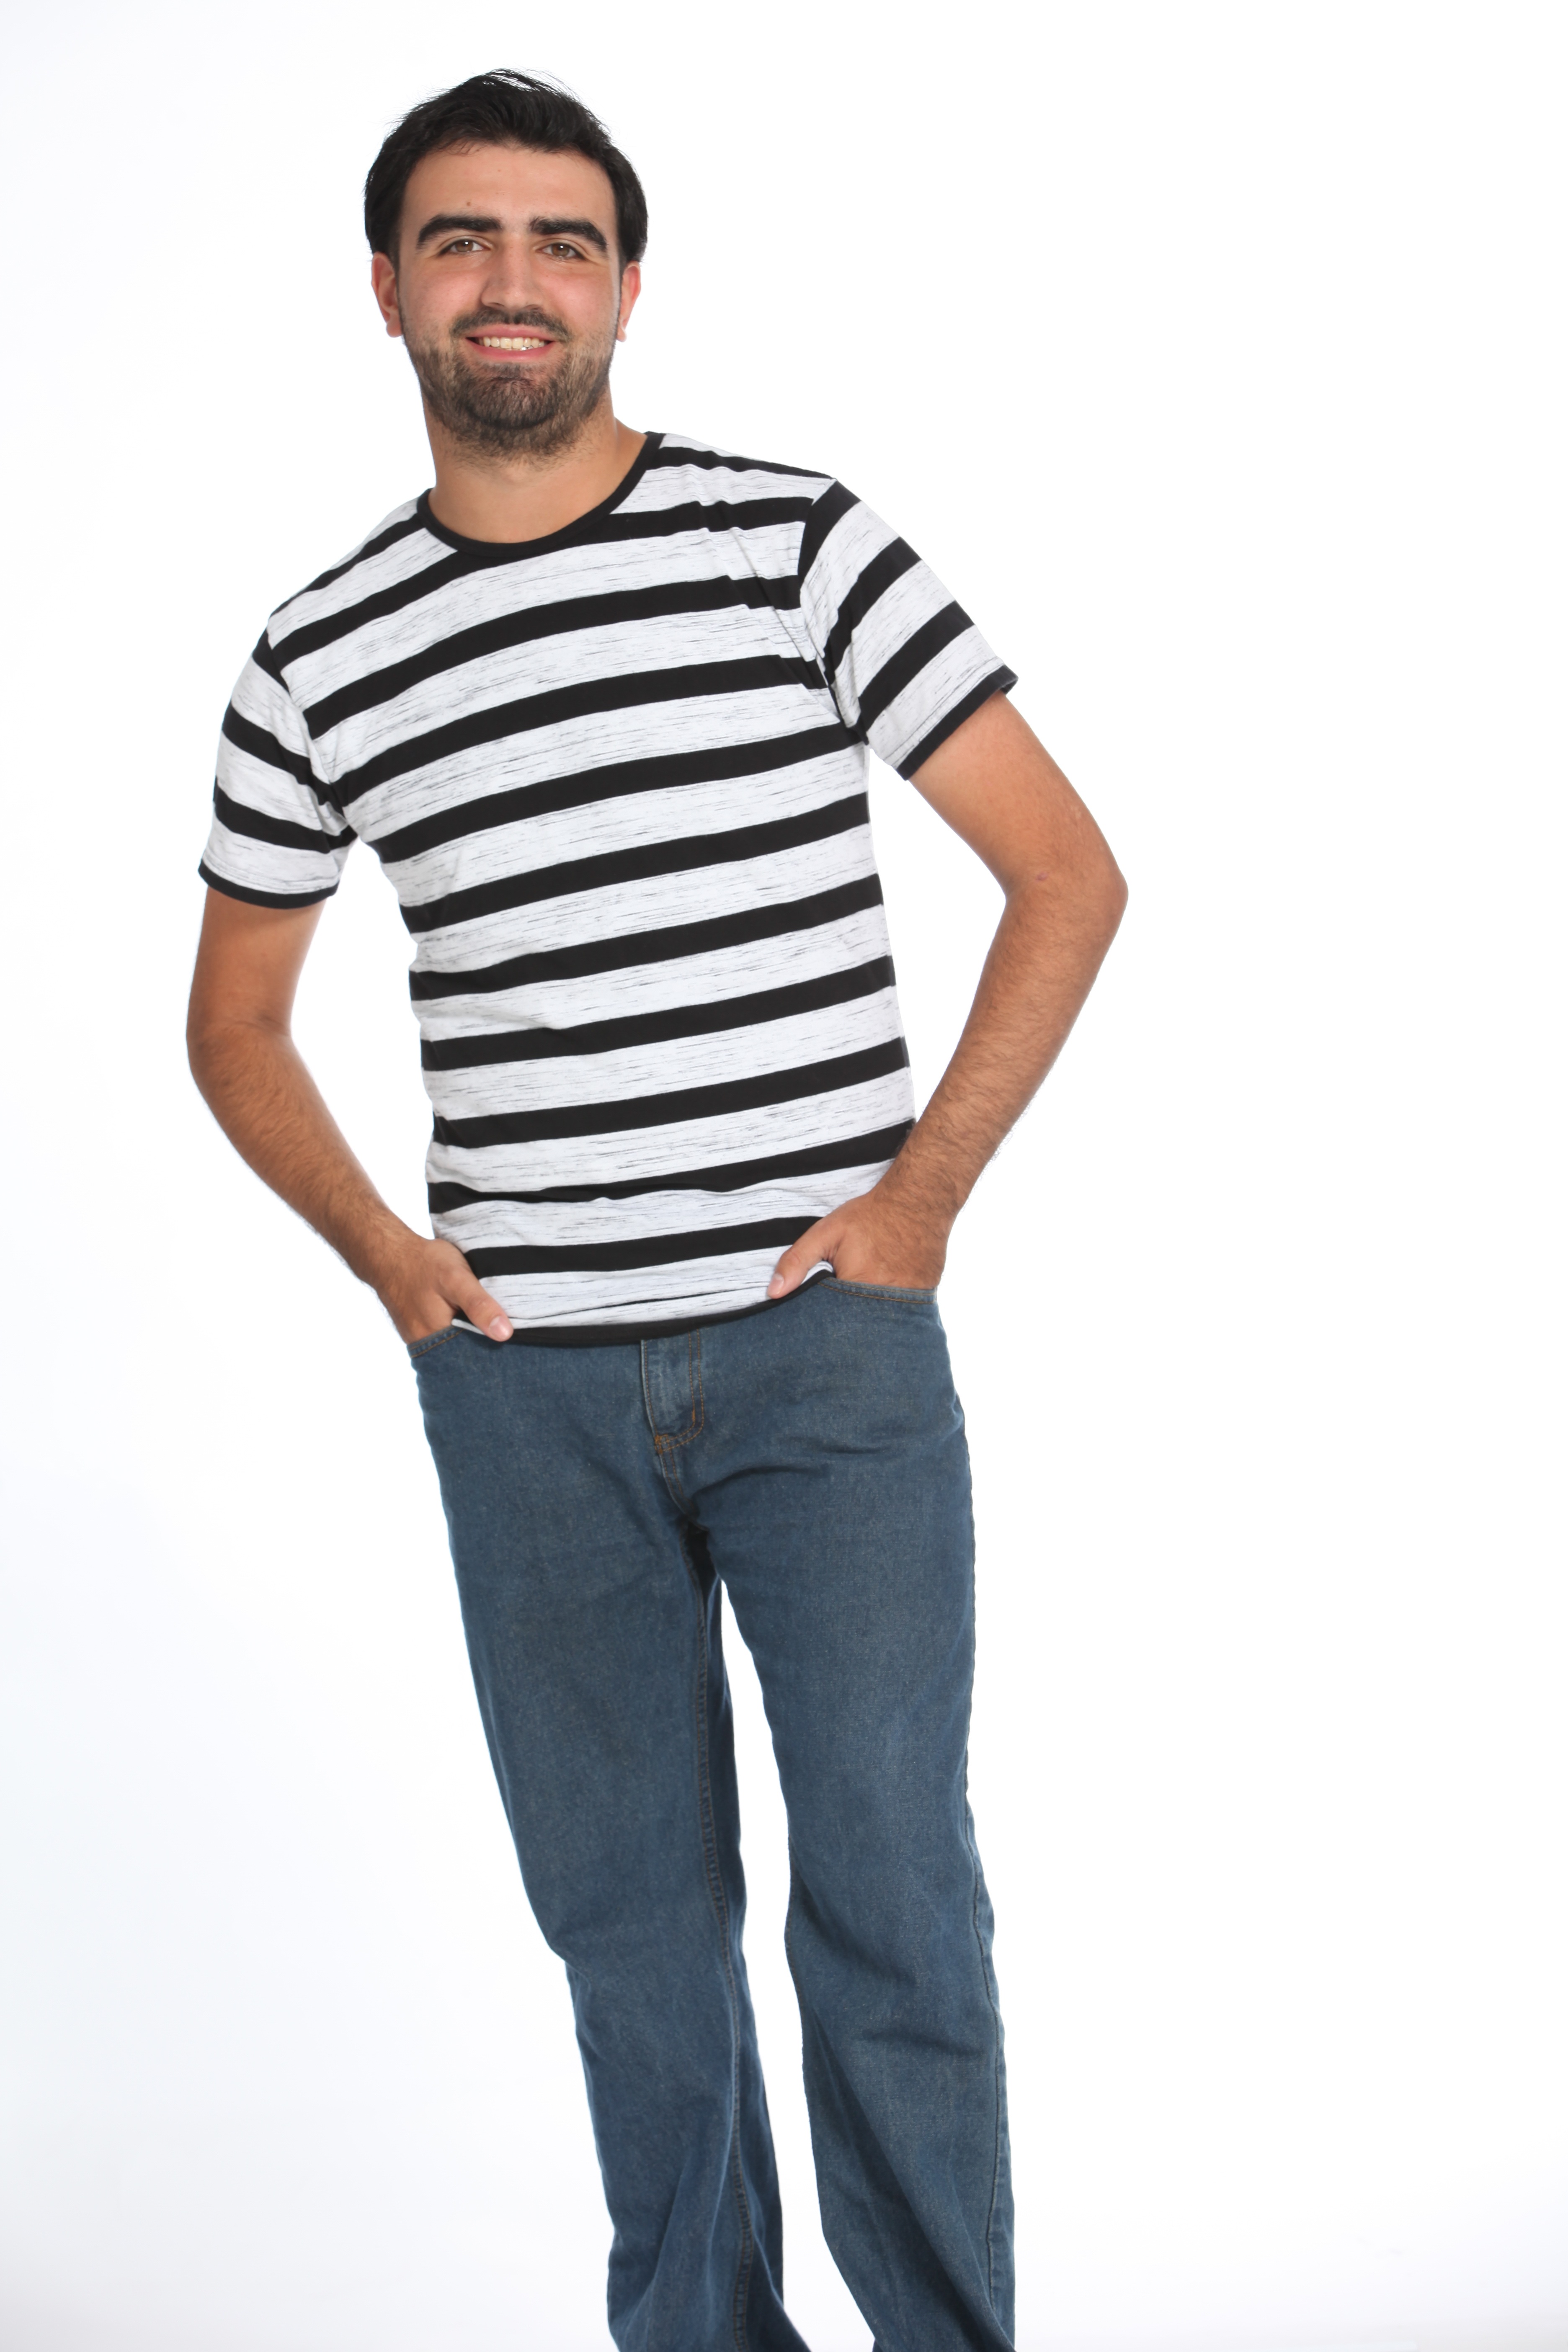
people, photography, photo, looking, pattern, clothing, outerwear, smiling, smile, denim, design, happy, happiness, casual, pocket, sleeve, t shirt, polo shirt